Quilt

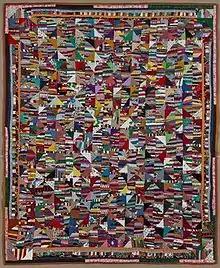
Anna Williams (American, born 1927). "Quilt", 1995. Cotton, synthetics Brooklyn Museum

English paper piecing is a hand-sewing technique used to maximize accuracy when piecing complex angles together. A paper shape is cut with the exact dimensions of the desired piece. Fabric is then basted to the paper shape. Adjacent units are then placed face to face, and the seam is whipstitched together. When a given piece is completely surrounded by all the adjacent shapes, the basting thread is cut, and the basting and the paper shape are removed.